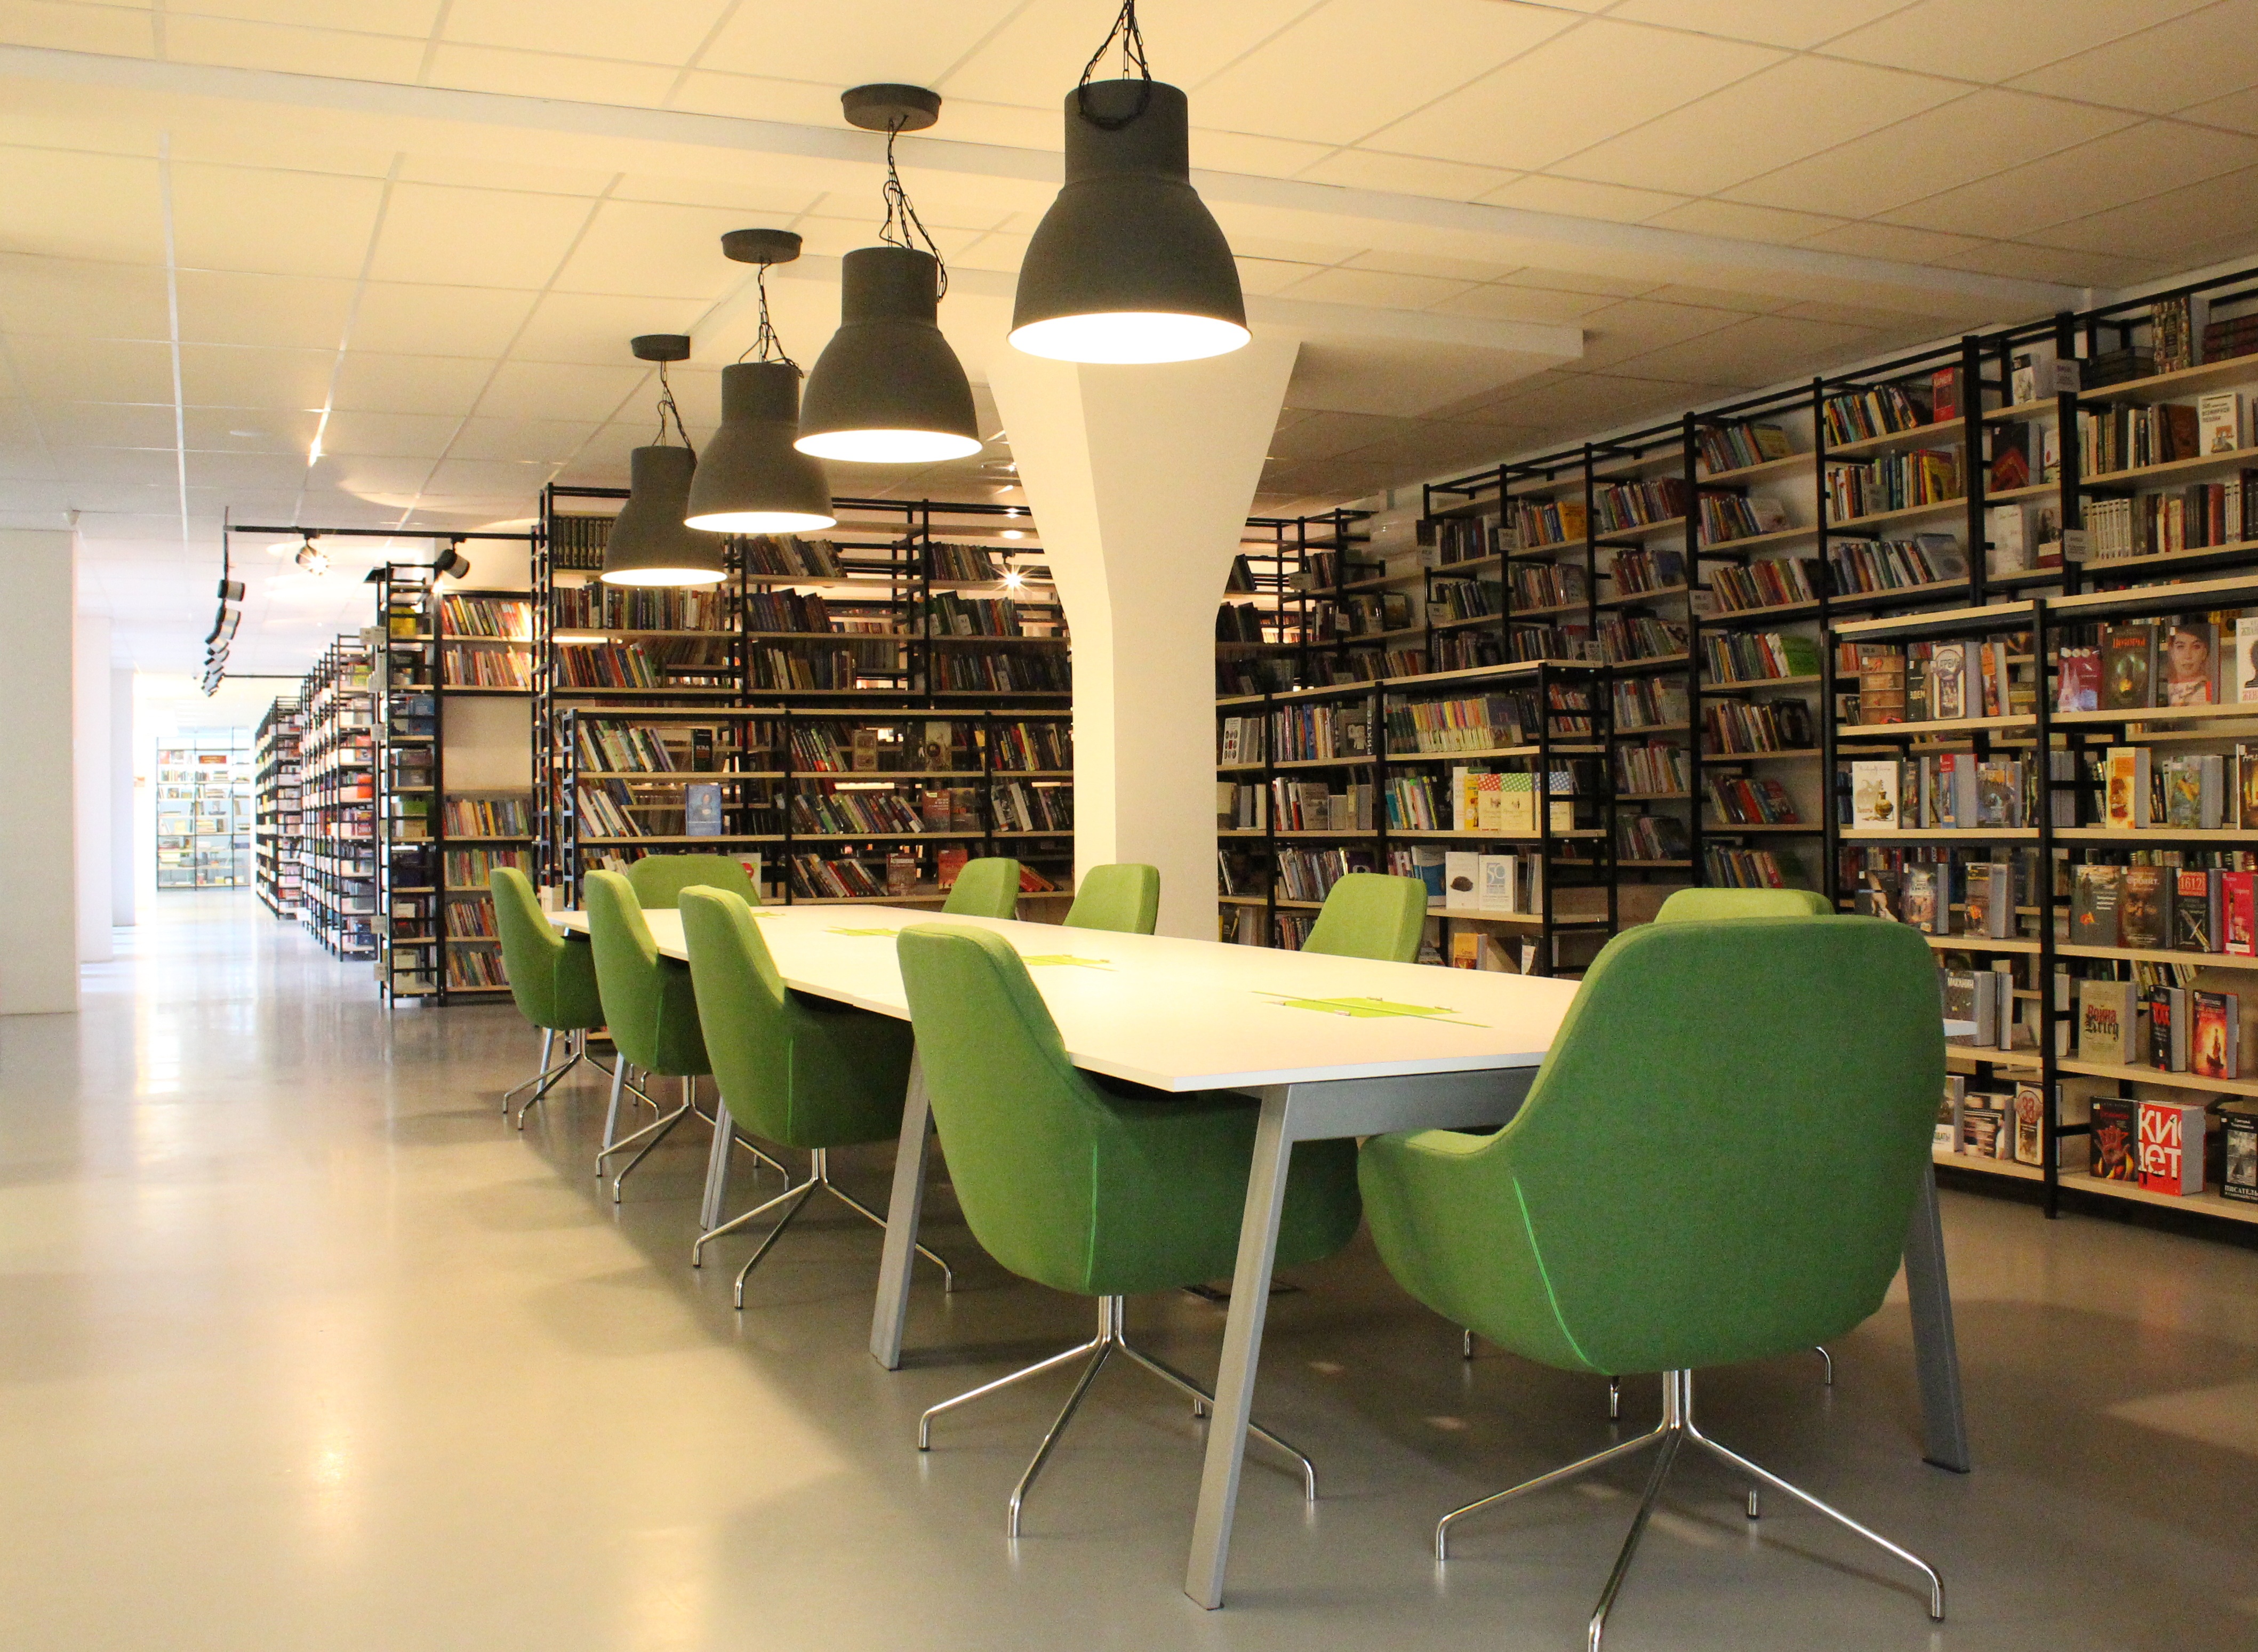
table, building, reading, hall, space, lamp, room, lampshade, interior design, society, literature, library, design, books, shelves, corridor, culture, shelving, armchair, classic, public library, negotiations, keepers, window covering